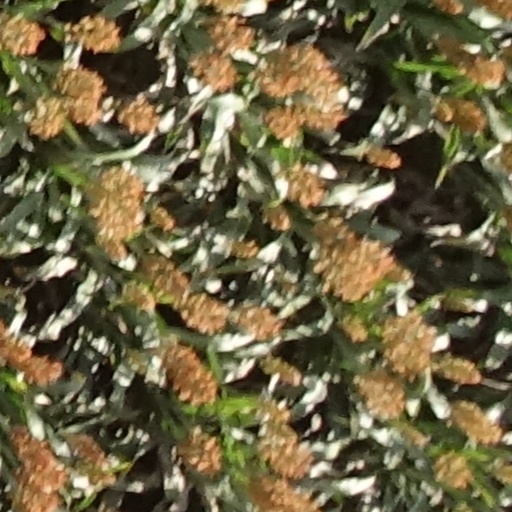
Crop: sorghum